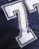
Number: 7